Battle of Clontarf

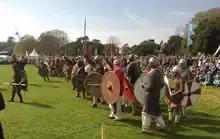
Viking re-enactors from all over the world at the Battle of Clontarf millennium commemoration in Saint Anne's Park, Dublin (lining up before charging at the opposition). 19 April 2014.

Brian's body was brought to Swords, north of Dublin. There it was met by the coarb of Patrick, the traditional head of the church in Ireland, who brought the body back with him to Armagh, where it was interred after twelve days of mourning. Along with Brian were the body of Murchad and the heads of Conaing, Brian's nephew, and Mothla, King of the Déisi Muman. Máel Sechnaill was restored as High King of Ireland, and remained secure in his position until his death in 1022.